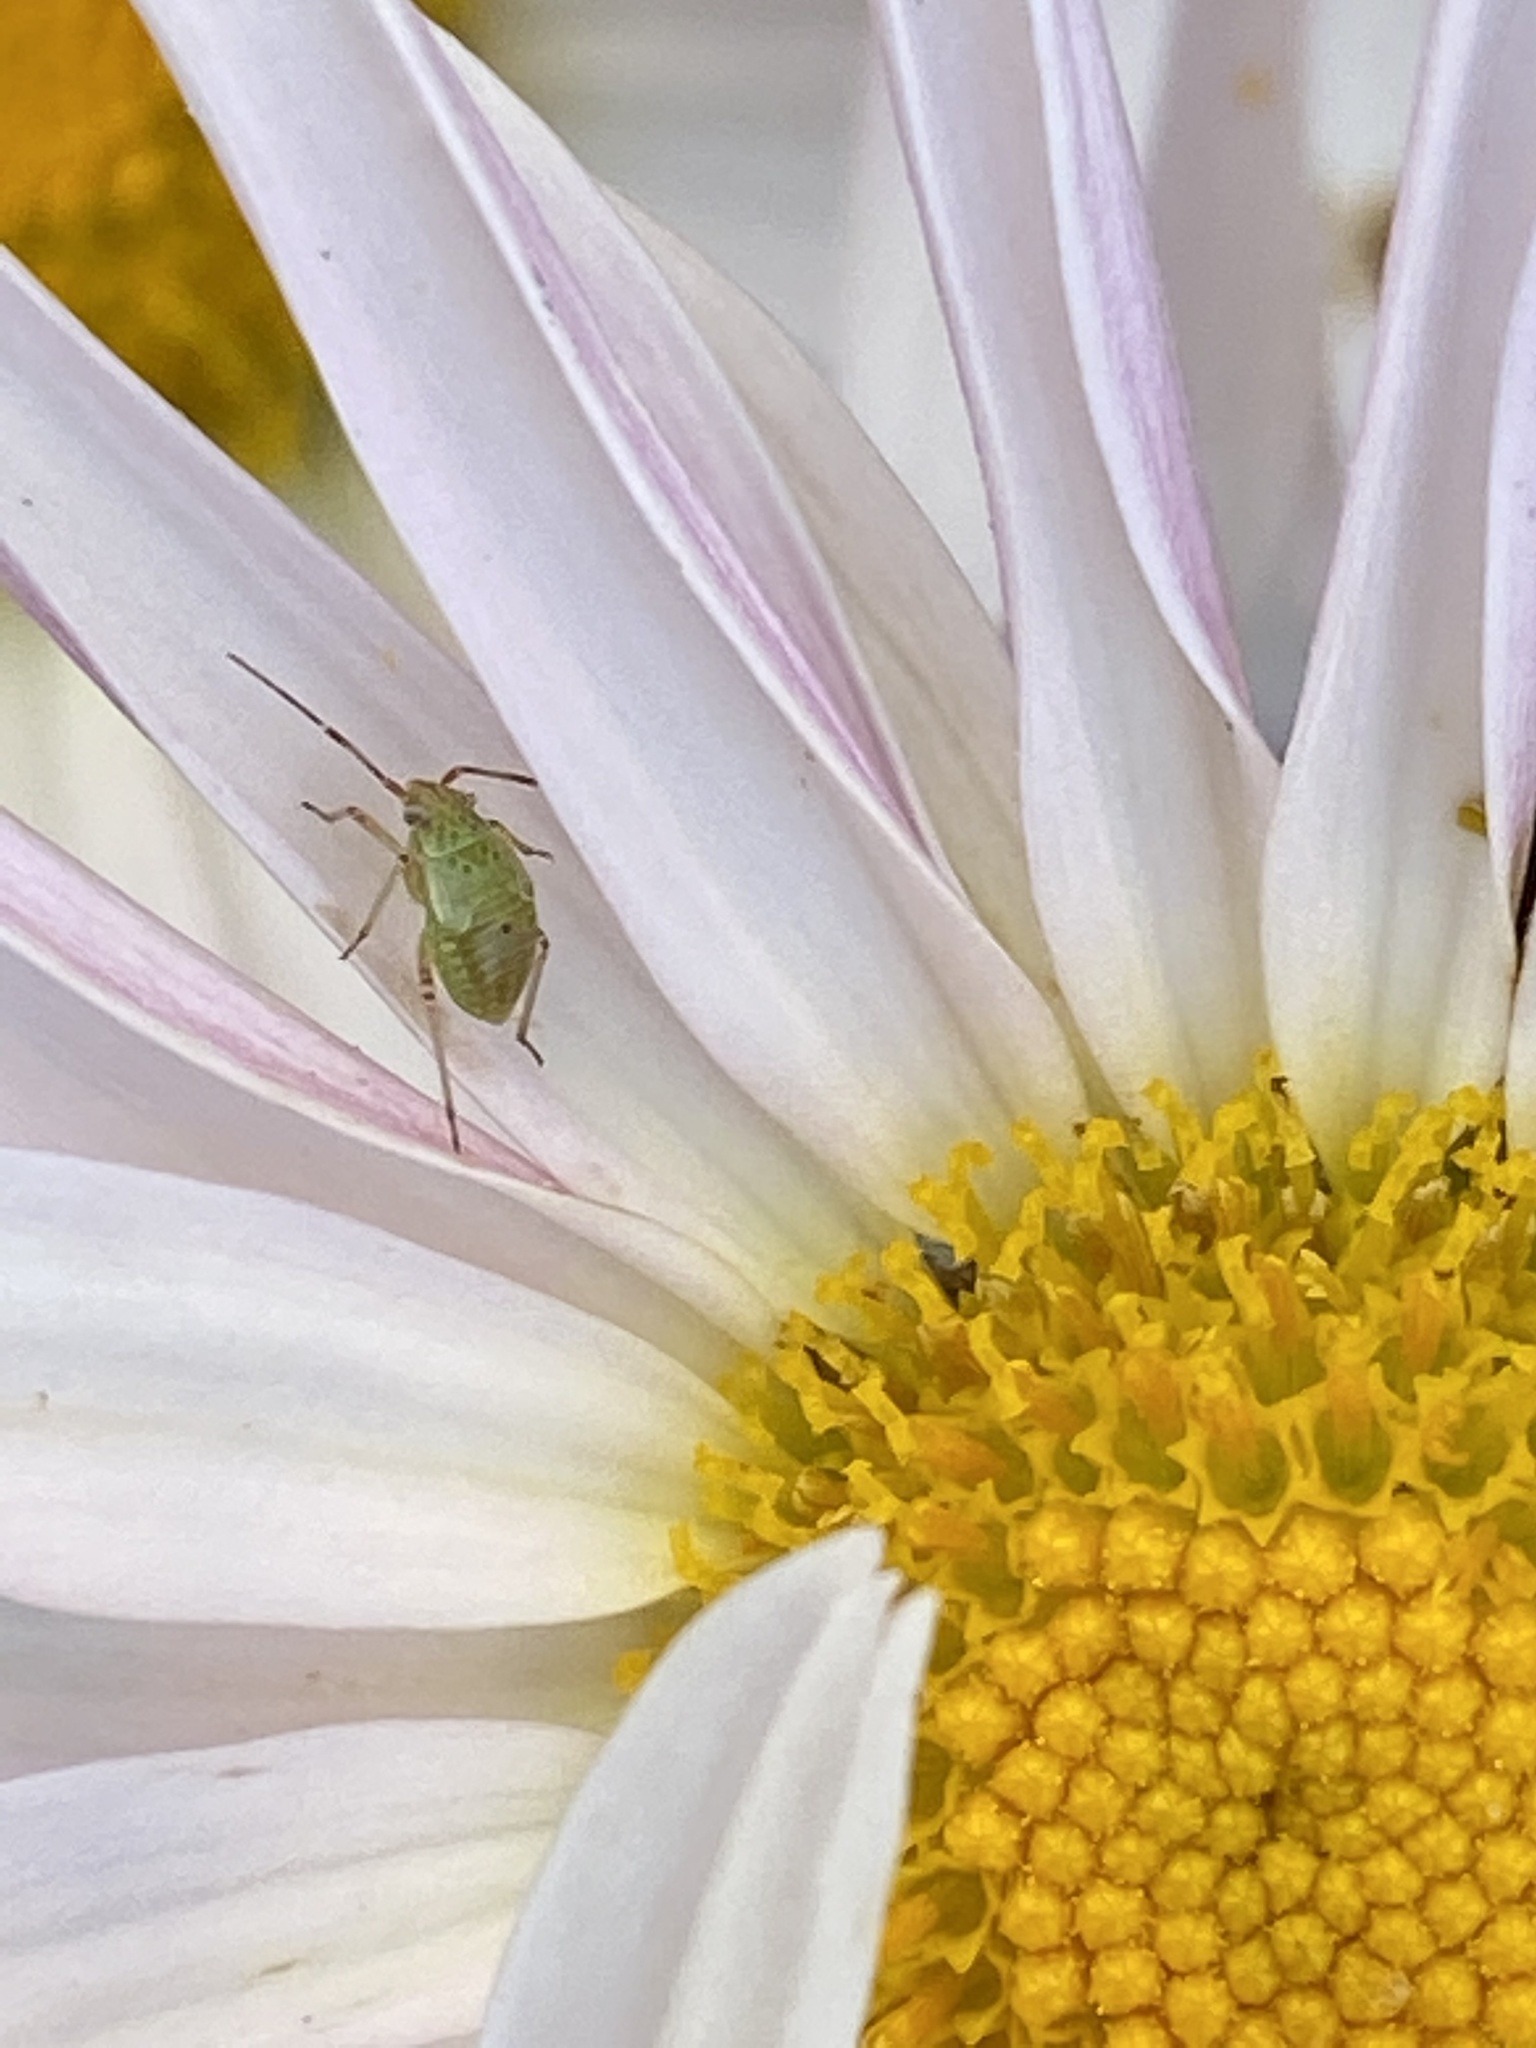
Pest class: lygus_bug